Pat Summerall

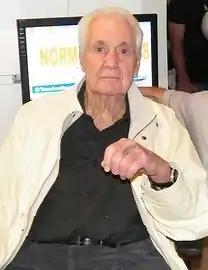
Summerall in 2008

George Allen "Pat" Summerall (May 10, 1930 – April 16, 2013) was an American professional football player and television sportscaster who worked for CBS, Fox, and ESPN. In addition to football, he announced major golf and tennis events. Summerall announced 16 Super Bowls on network television (more than anyone else), 26 Masters Tournaments, and 21 US Opens. He contributed to 10 Super Bowl broadcasts on CBS Radio as a pregame host or analyst.